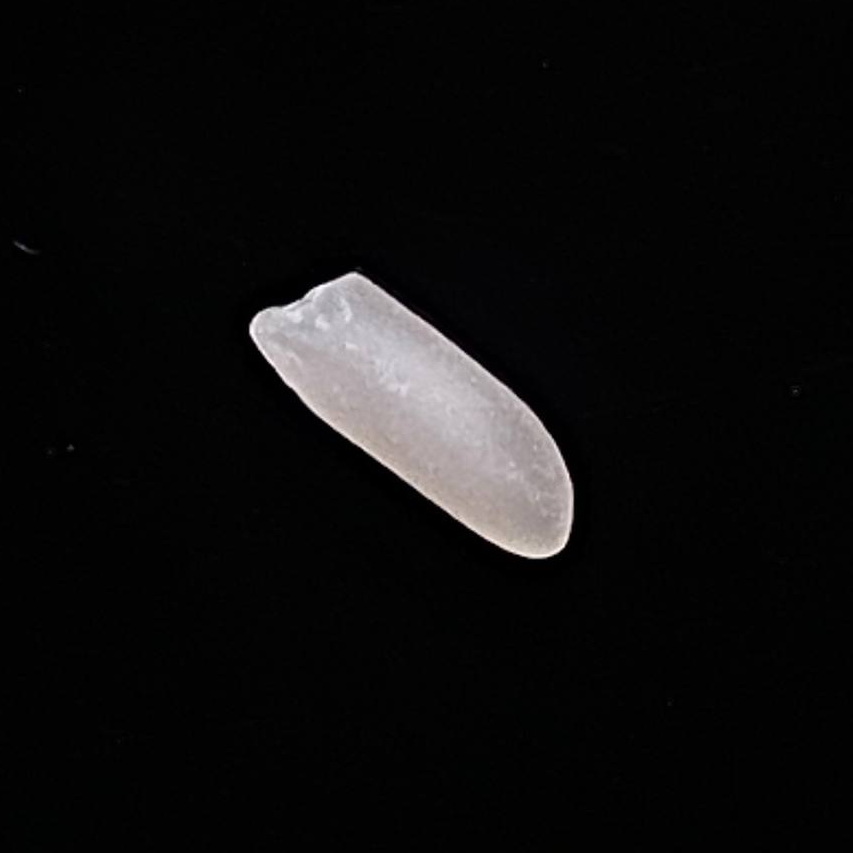
Rice variety: Shampakatari